Chief Wahoo

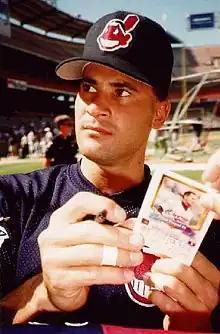
Indians shortstop Omar Vizquel wearing a Chief Wahoo cap in 1996

By 1973, when the team was bought by Cleveland businessman Nick Mileti, they had introduced additional depictions of Chief Wahoo, some of which showed the character at bat. Mileti hired designer Leonard Benner to modify an existing at-bat design for use as a logo. Several changes were made: Wahoo's nose was made smaller, his body thinner, and he was now drawn as a right-handed batter instead of left-handed. Overall, the design of Chief Wahoo remained largely similar to the previous version. These modifications, however, heralded other changes to the team's use of Indian-themed imagery, such as the removal of a teepee from the outfield area.